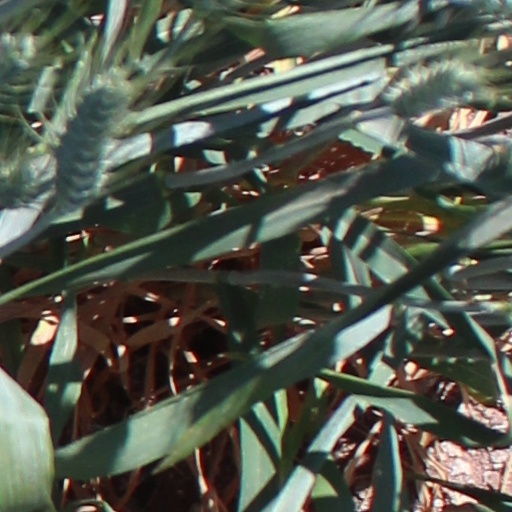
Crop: wheat